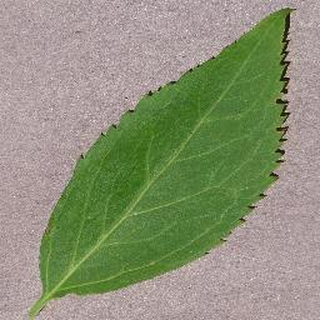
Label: healthy_cherry